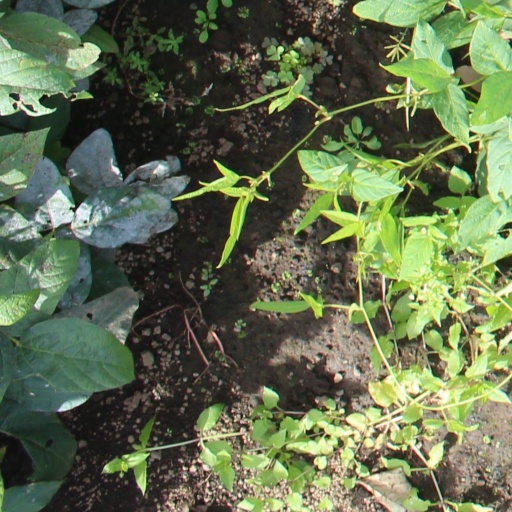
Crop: soybean